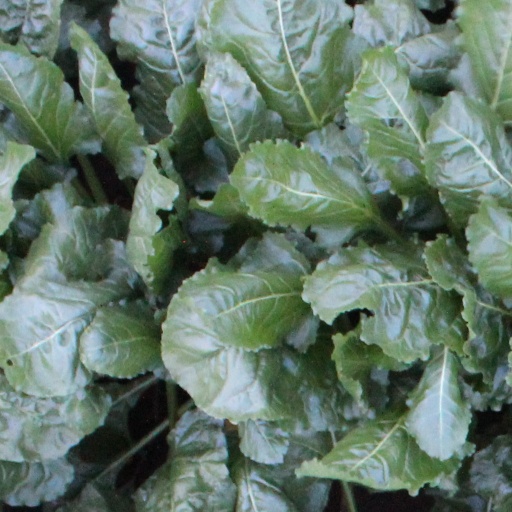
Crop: sugar beet